Bar-sur-Aube

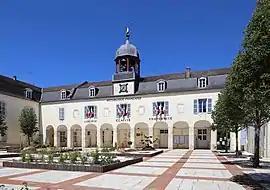
Town hall of Bar-sur-Aube

Bar-sur-Aube (literally "Bar on Aube") is a commune and a sub-prefecture in the Aube department in the Grand Est region of France.